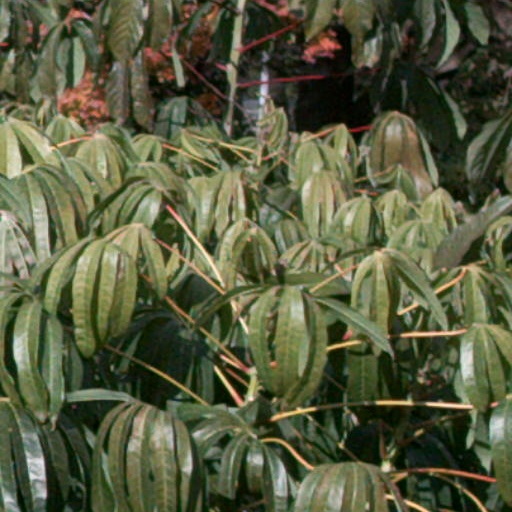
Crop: cassava